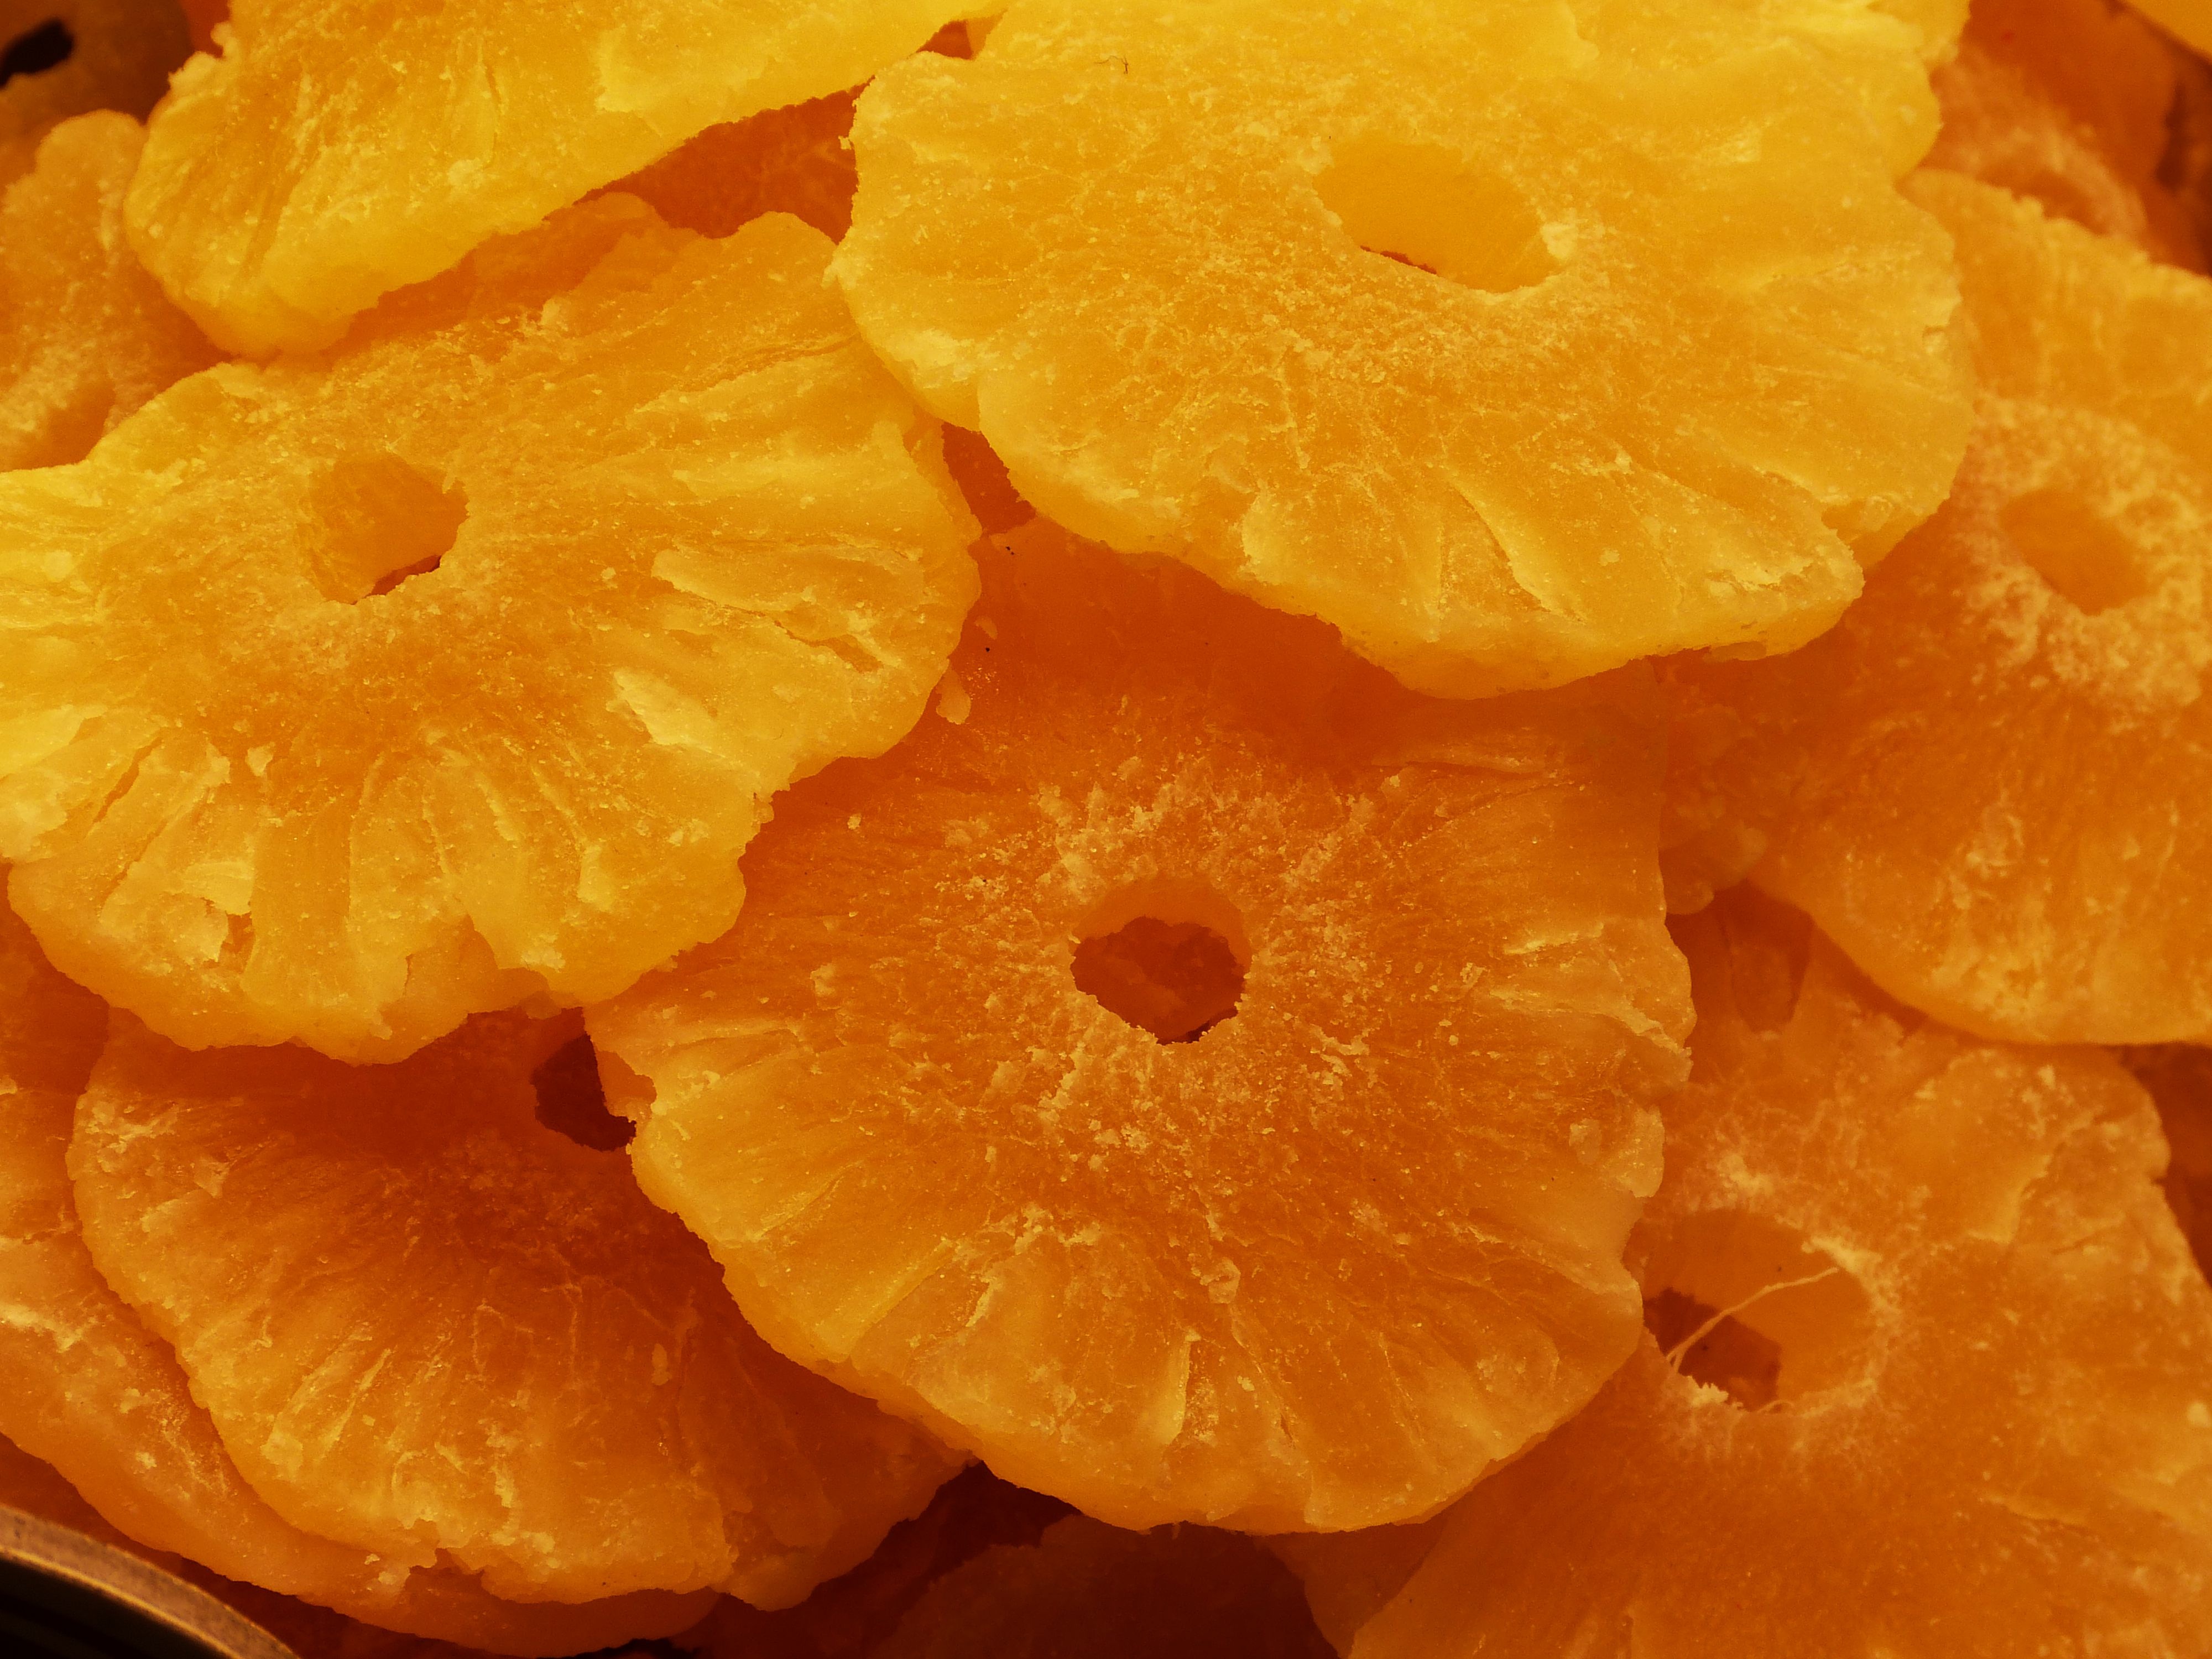
plant, fruit, flower, petal, orange, food, produce, tropical, bazaar, market, business, dried, delicious, pineapple, market stall, close up, turkey, tangerine, istanbul, calabaza, clementine, oriental, sweetness, disc, citrus, confectionery, bazar, dried fruit, nibble, flowering plant, mandarin orange, land plant, tangelo